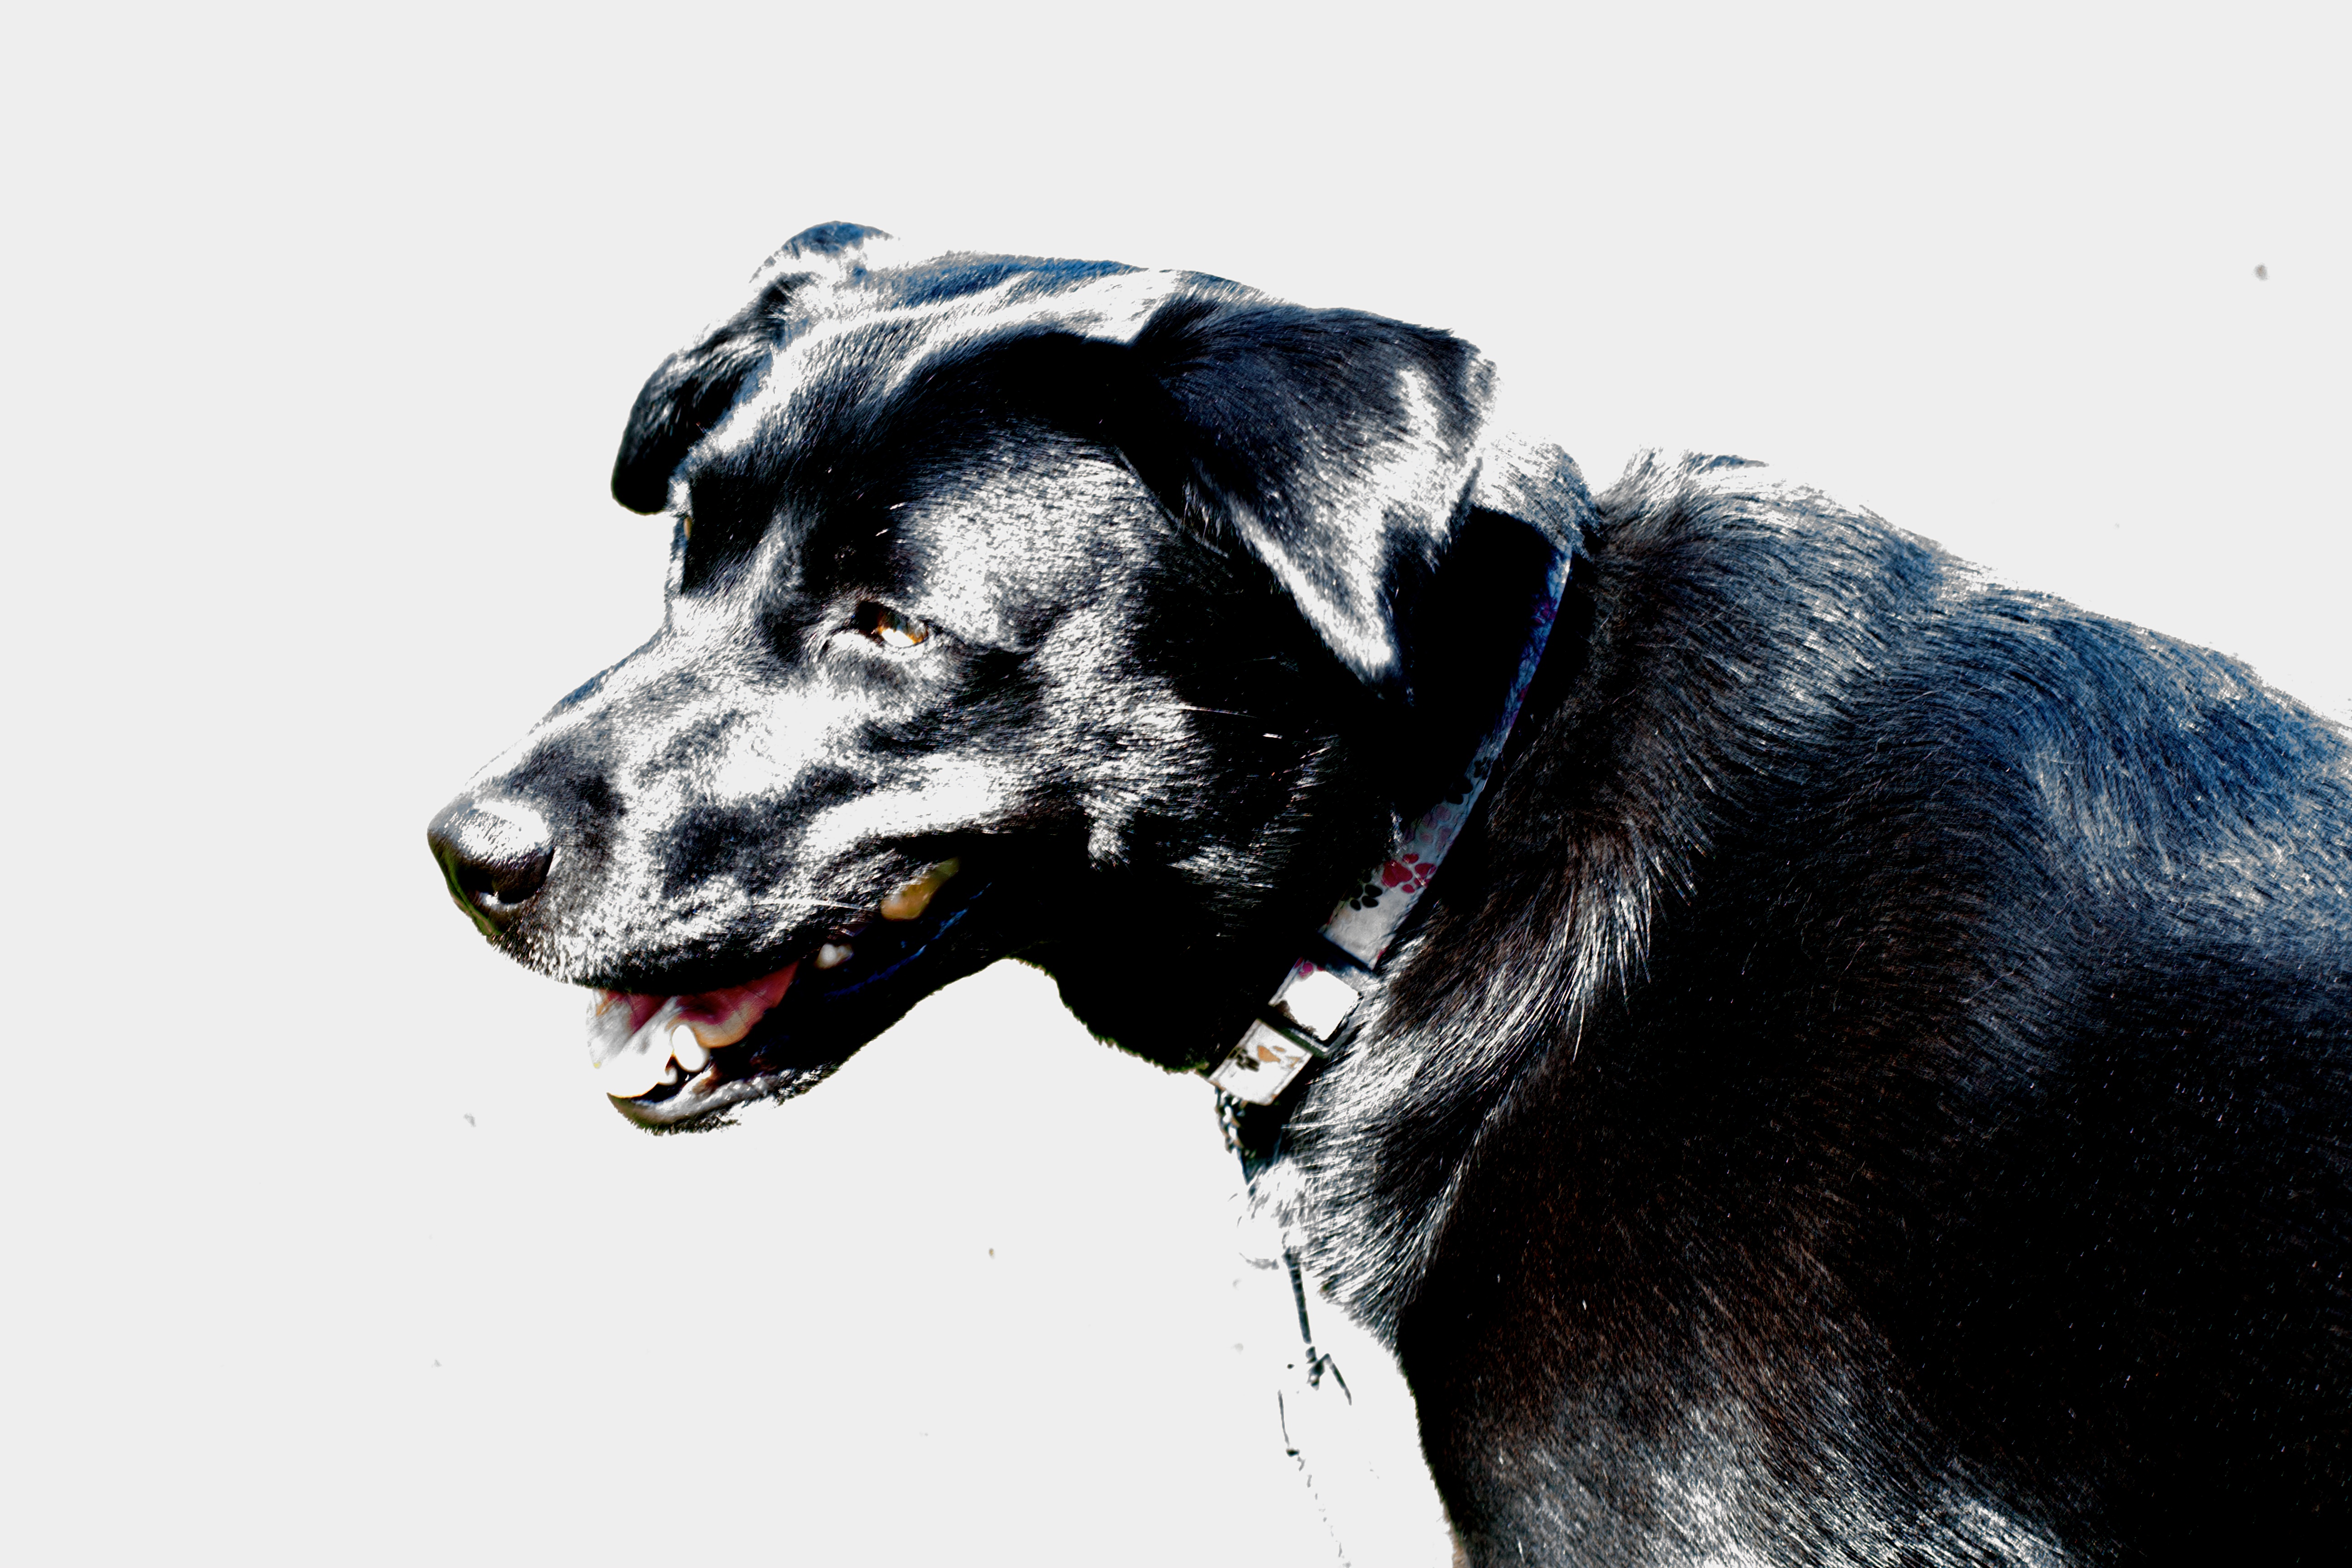
black and white, dog, mammal, black, monochrome, vertebrate, monochrome photography, dog like mammal